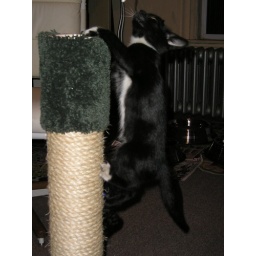
Mig ascends the scratching post in her quest for the jingly green ball